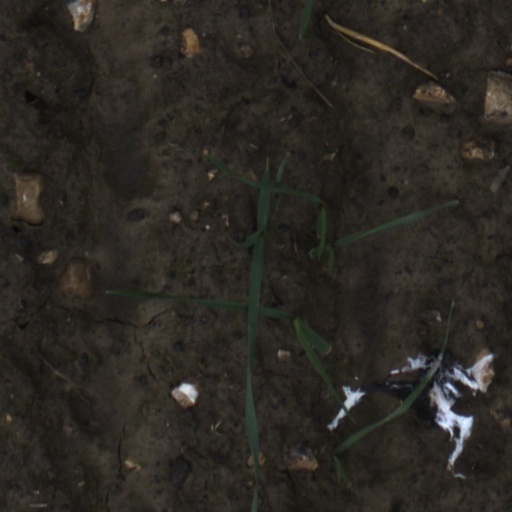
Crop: wheat